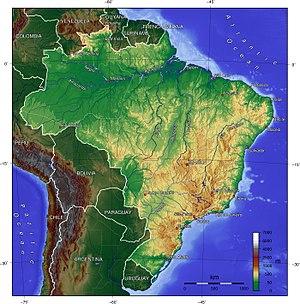
Le Brésil est un pays d'Amérique du Sud. Cinquième pays du monde par sa superficie, il est bordé à l'est par l'océan Atlantique et s'étend vers l'intérieur du continent le long des bassins hydrographiques des fleuves Amazone et Paraná.